General Commission on Christian Unity and Interreligious Concerns

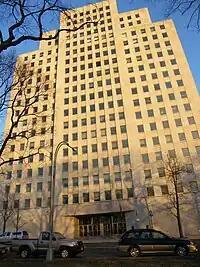
Interchurch Center in New York City

The General Commission on Christian Unity and Interreligious Concerns (GCCUIC) addresses the interreligious and ecumenical concerns of The United Methodist Church. The GCCUIC's office is located at The Interchurch Center in New York City. The Commission's President is Bishop Mary Ann Swenson and the General Secretary is Stephen J. Sidorak Jr. The Ecumenical Officer of the Council of Bishops is Bishop Sharon Zimmerman Rader and serves as the corporate ecumenical officer of The United Methodist Church, working in collaboration with GCCUIC.